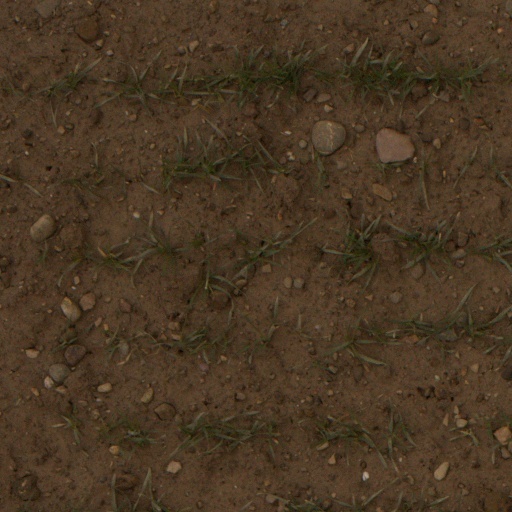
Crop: wheat